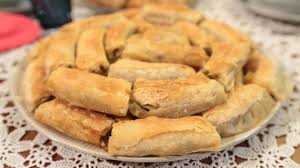
Yemek: borek